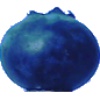
Label: Huckleberry 1